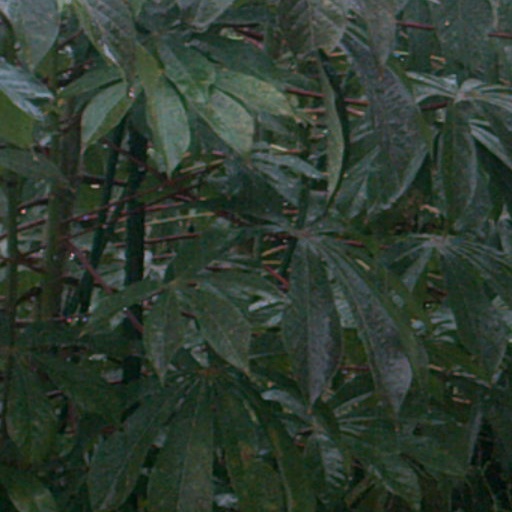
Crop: cassava